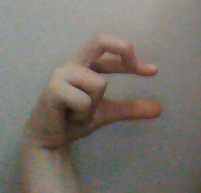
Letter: thal